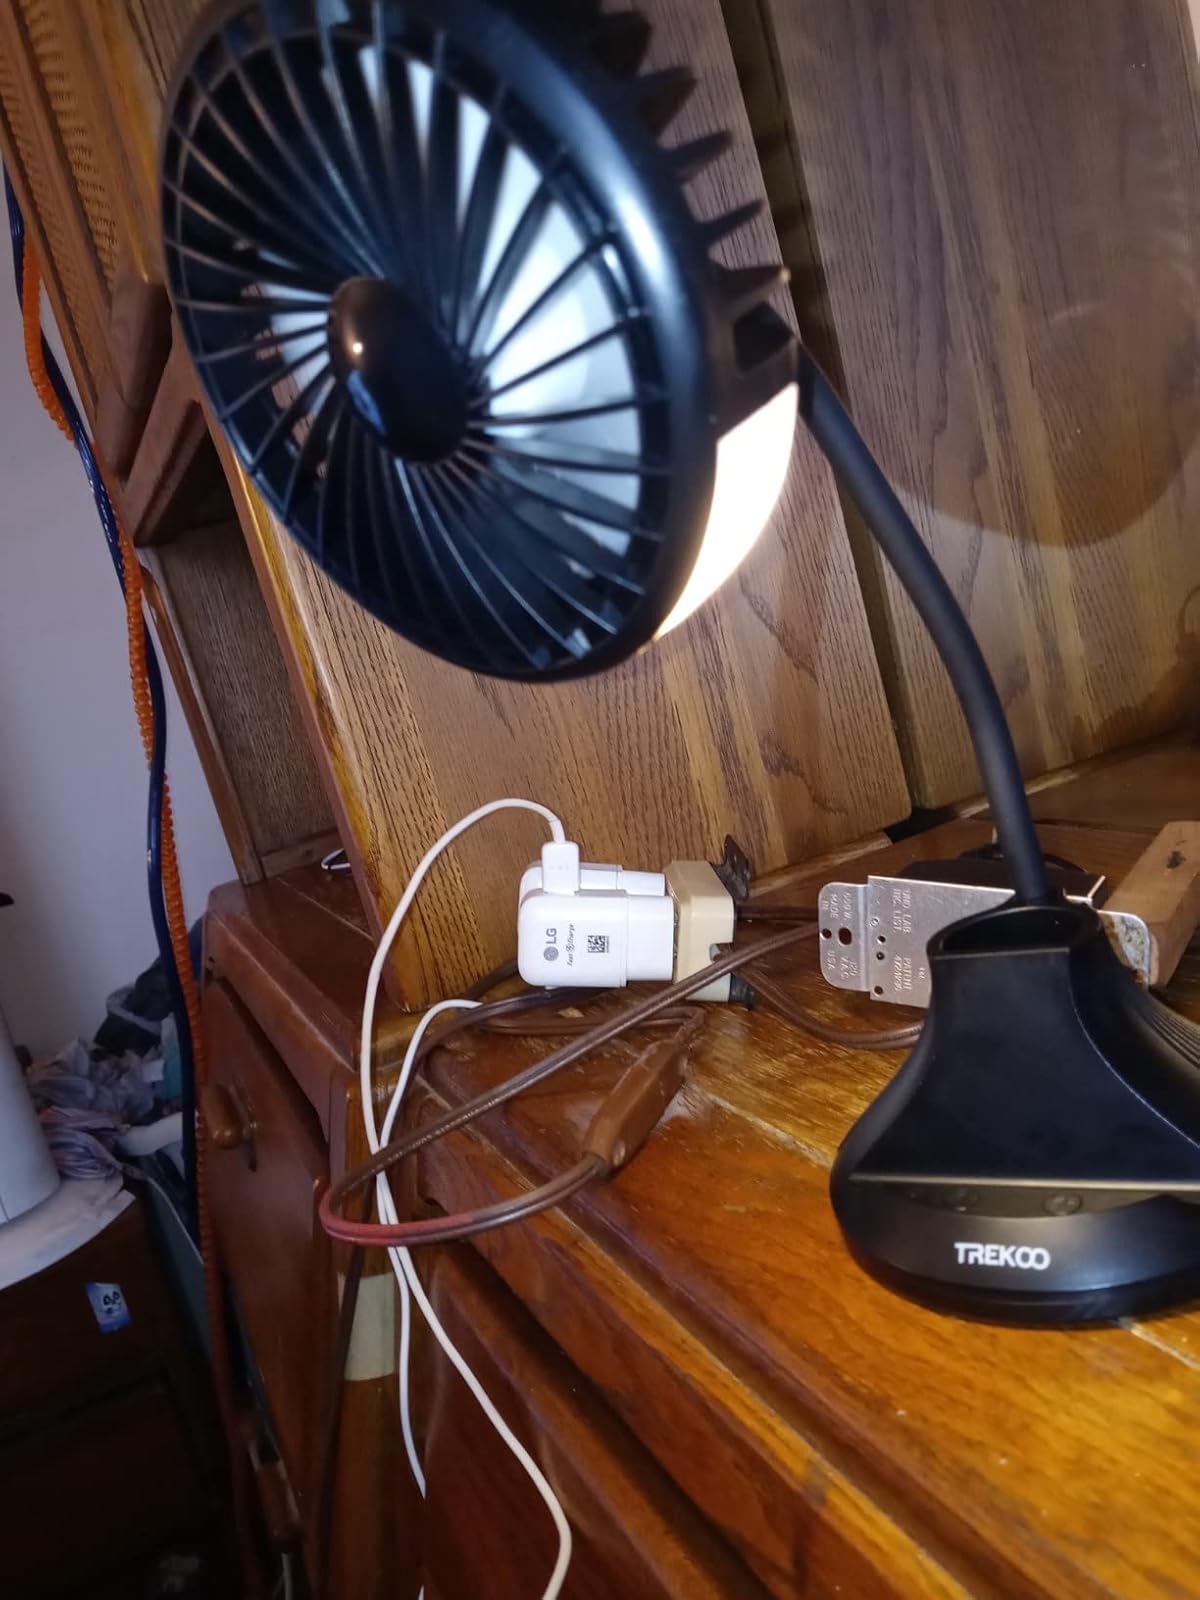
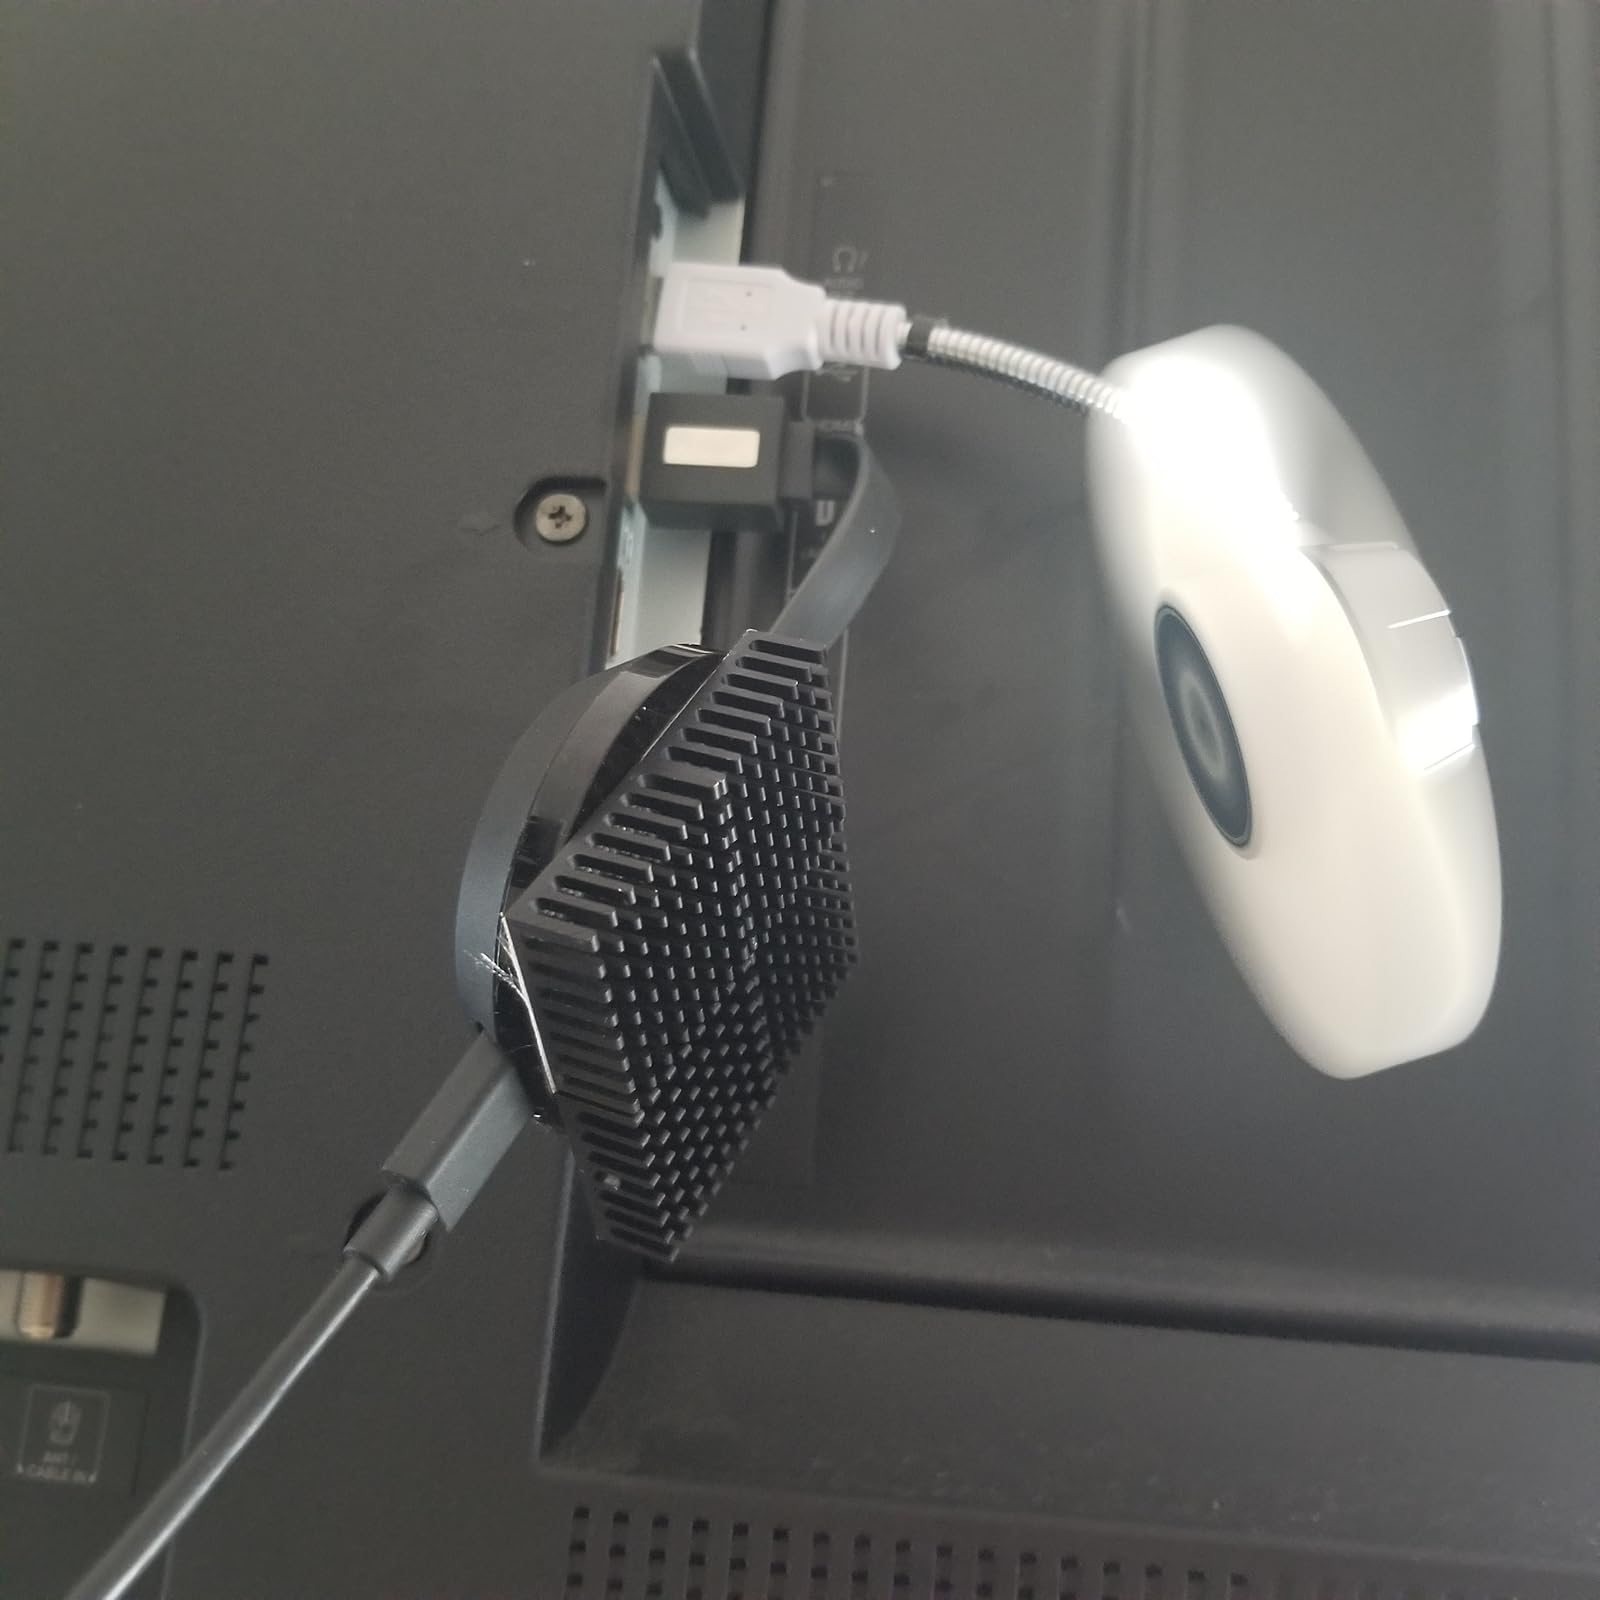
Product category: fan
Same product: no